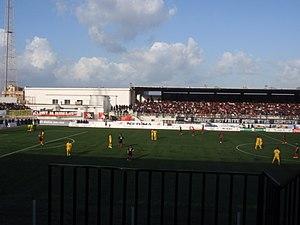
Match USM Alger - JS Kabylie, comptant pour les 8e de finale de la Coupe d'Algérie de football 2011-2012.
Cet article traite de la rivalité qui existe entre deux clubs pionniers du Championnat d'Algérie de football que sont la Jeunesse sportive de Kabylie et l'Union sportive de la médina d'Alger.